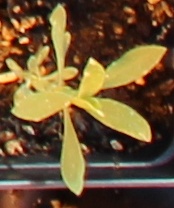
Label: Kochia